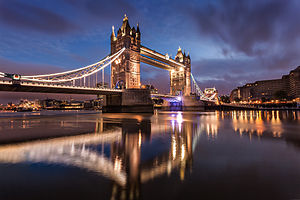
Tower Bridge
Tower Bridge i tidlig morgenlys 21. september 2014
Tower Bridge er en bro i London, som fører over floden Themsen. Den blev åbnet i 1894.